Bernard Sullivan

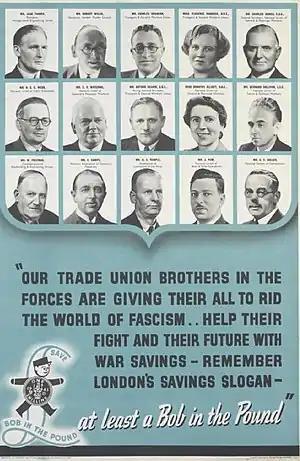
Sullivan (right of middle row) in 1943

Bernard Sullivan (1886 – 1957) was a British trade unionist and politician, who served on London County Council.